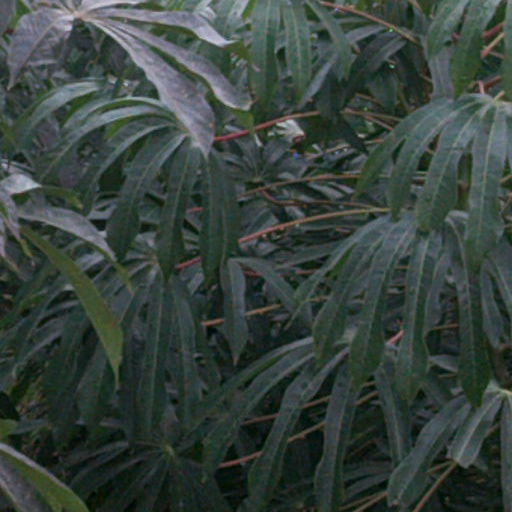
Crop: cassava